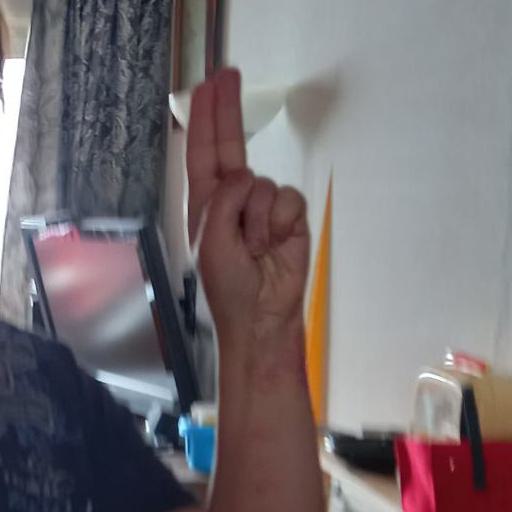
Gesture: two_up